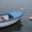
Label: ship